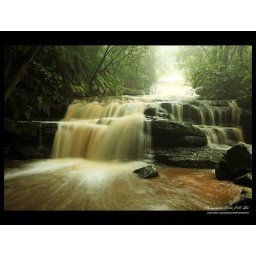
It is raining day at Leura Cascades golden water falls in the Blue mountains, NSW, Australia